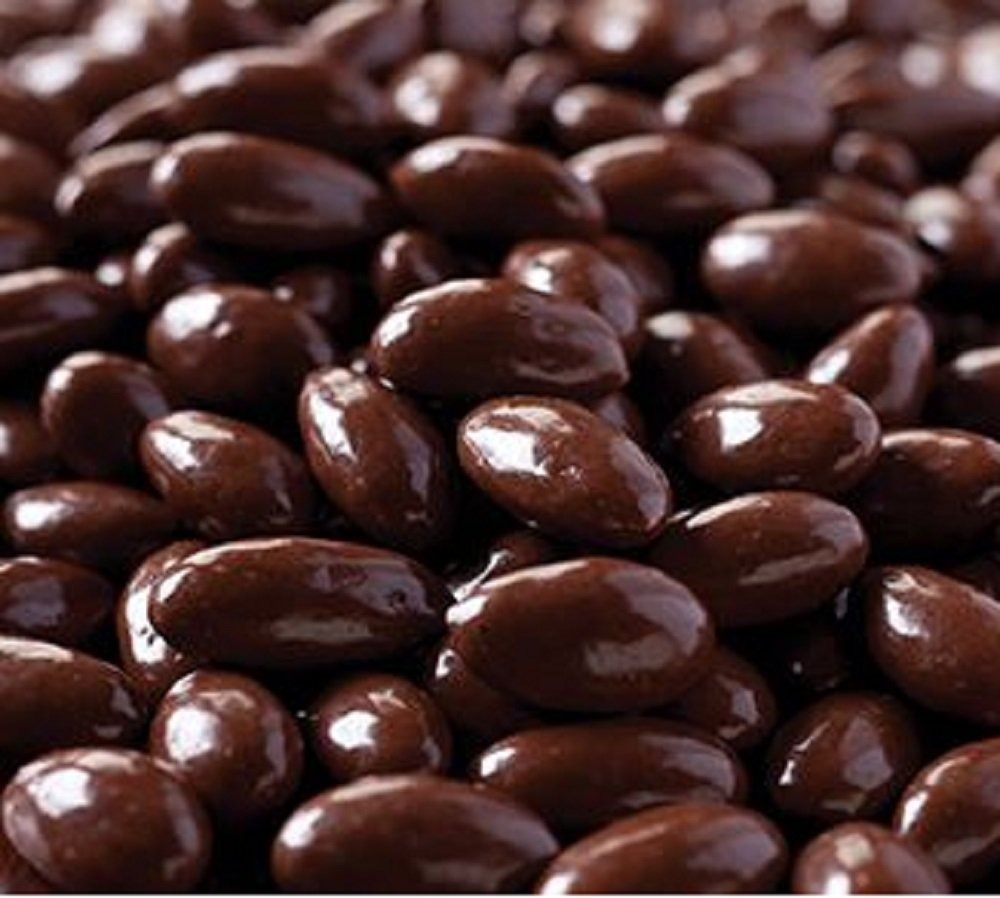
Item Name: Sugar Free Dark Chocolate Covered Almonds by Its Delish, 5 lbs Bulk Kosher Parve and Vegan Semisweet Chocolate
Bullet Point 1: SUGAR FREE - Roasted Almonds Coated in Sugar-Free Dark Chocolate
Bullet Point 2: VALUE SIZE - Five Pounds bulk bag Its Delish brand
Bullet Point 3: YUMMY - Made with the freshest & finest roasted almonds and sugar free Semisweet Chocolate
Bullet Point 4: CLASSY - Wonderful treat for yourself, office parties, candy buffets or to give as a gift
Bullet Point 5: QUALITY - Certified Kosher OU Parve Vegan Non-Dairy Made in the USA Shipped to you fresh!
Product Description: <p></p><b>Gourmet Sugar Free Chocolate Almonds by Its Delish</b> <p></p> It's Delish delicious dark chocolate covered peanuts are made with freshly roasted almonds and semi-sweet sugar free dark chocolate that's vegan and non-dairy. These are a classy delight to serve at any event. Of course you need some to have around as a snack for your home, office and travel. Enjoy!<p></p><b>About It's Delish!</b> <p></p>It's Delish was established in 1992 and is located in North Hollywood, California. It's Delish is a food manufacturer and distributor who produces over 500 gourmet food products including licorice, sour belts, taffies, caramels, Jordan almonds, chocolates, nuts, fruits, trail mixes, spices, and the spice blends. It's Delish also produces organics and all natural products. We give you the opportunity to order from the factory direct!<p></p>It’s Delish! prides itself on the four pillars that are at the foundation of everything we do.<p></p>Innovation Quality Value Service
Value: 1.0
Unit: Count

Price: 71.99